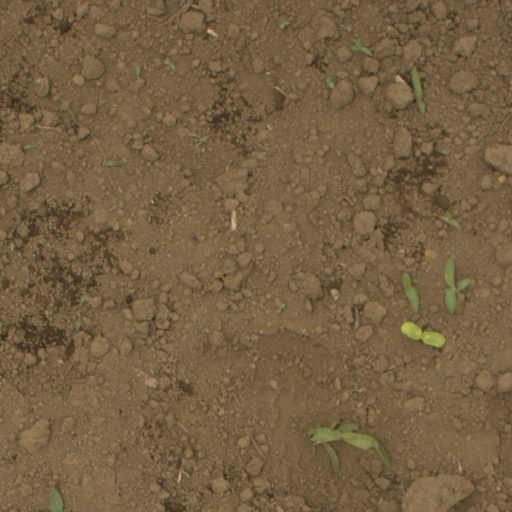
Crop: Jerusalem artichoke